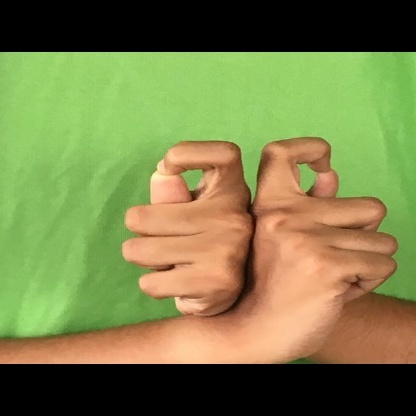
Mudra: Berunda